Kita-Asaka Station

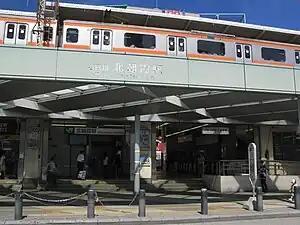
The south entrance in September 2012

is a passenger railway station located in the city of Asaka, Saitama, Japan, operated by East Japan Railway Company (JR East).